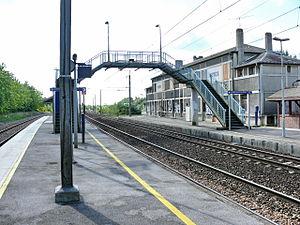
La Gare de Boves. A droite, les voies électrifiées de la ligne Paris - Longueau (Lille), à gauche la voie unique de la ligne Compiègne - Amiens
La gare de Boves est une gare ferroviaire française des lignes Paris – Lille et Ormoy-Villers – Boves, située sur le territoire de la commune de Boves, dans le département de la Somme, en région Hauts-de-France.